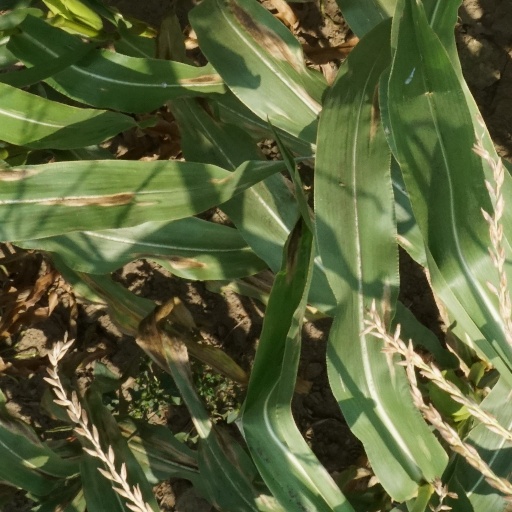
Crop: maize; corn